Adelaide University

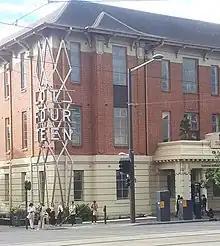
This is a photograph of the Australian Institute for Machine Learning next to the Australian Space Agency headquarters in Lot Fourteen.

The college eventually renamed to the Adelaide College of the Arts and Education. It also established additional teachers colleges in other parts of the city including Magill. Following a series of mergers, the colleges expanded to become advanced colleges which all later amalgamated with the original mother college to become the South Australian College of Advanced Education in 1982. The combined institution continued its presence alongside the University of Adelaide with which it maintained joint teaching, facilities and committees. The campus merged with the university in 1991.